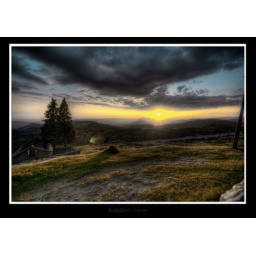
Old house in a old mountain II